Preonzo

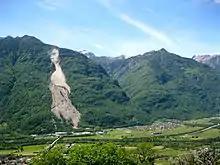
Preonzo village at the foot of the mountains

Preonzo has a population of . , 11.9% of the population are foreign nationals. Over the last 10 years (1997–2007) the population has changed at a rate of 20.8%.